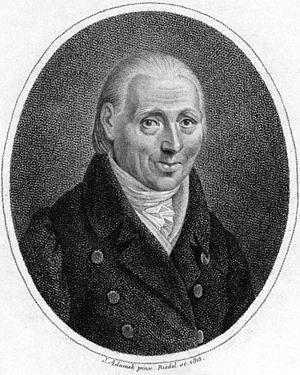
Jean-Baptiste Vanhal est un compositeur bohémien, né le 12 mai 1739 à Nechanice en royaume de Bohême et mort le 20 août 1813 à Vienne
16 janvier : première représentation de Saül de Georg Friedrich Haendel, au King's Theatre de Londres.